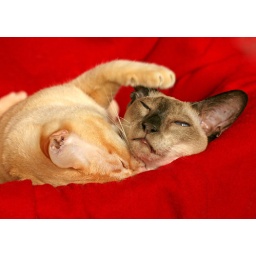
Snapshot #2: Still in the red bed